2022 World Rally Championship

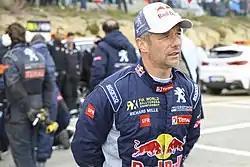
Nine-time world champion Sébastien Loeb returned to the World Rally Championship with M-Sport.

M-Sport expanded their programme from two regular crews to three full-time entries. The British team was led by Craig Breen and Paul Nagle, who signed a two-year full-time contract. However, Breen and Nagle parted away as Nagle announced his retirement from full-time competition after the 2022 Rally Catalunya. James Fulton joined alongside Breen from the 2022 Rally Japan onwards. Gus Greensmith remained with the team and would again contest a full campaign. He was co-driven by Jonas Andersson. Adrien Fourmaux and Alexandre Coria were also retained with the team. Nine-time World Champion Sébastien Loeb joined the team with new co-driver Isabelle Galmiche to compete at selected events. Extra cars also entered at selected events, sharing-driven by the crew led by Lorenzo Bertelli and Pierre-Louis Loubet, who was confirmed to be co-driven once again with Vincent Landais. M-Sport long-time customer Jourdan Serderidis, who became the first privateer to buy a Rally1 car, also shared the seat.